Jorge Brovetto

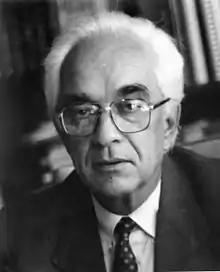
Jorge Brovetto in 2013.

Jorge Brovetto (14 February 1933 – 8 June 2019) was a Uruguayan chemical engineer, academic and politician.